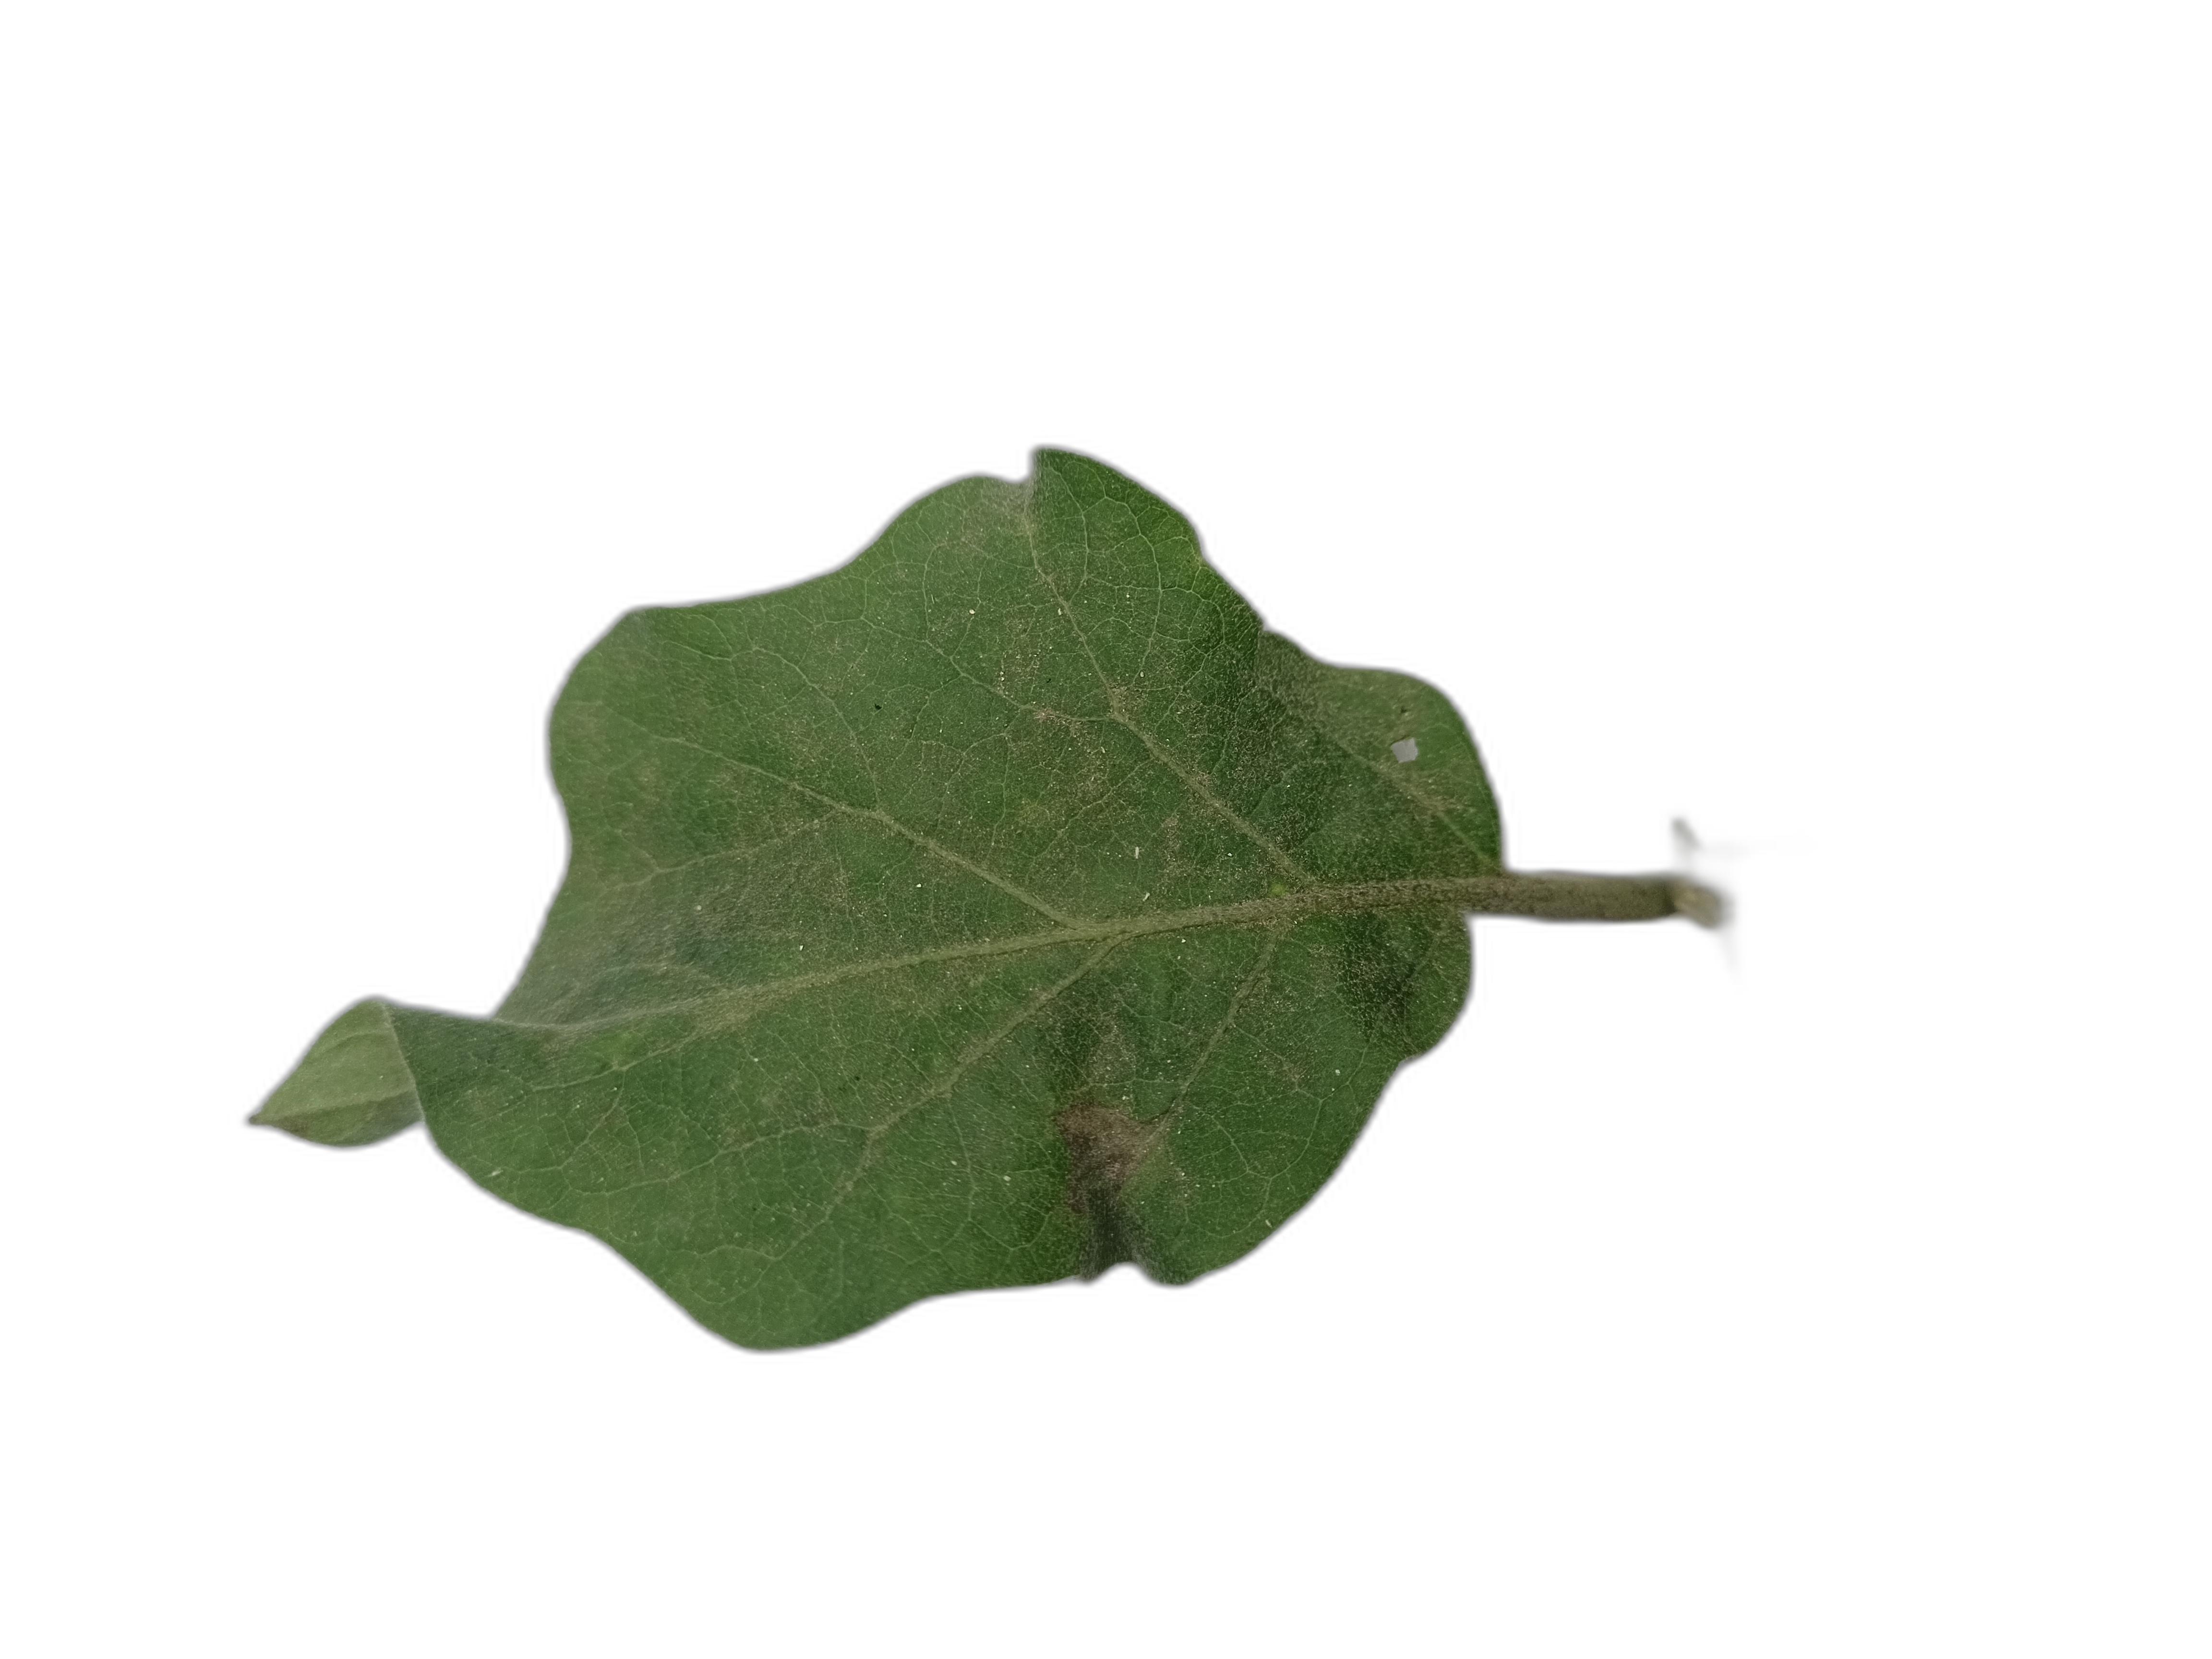
Label: Leaf Spot Disease